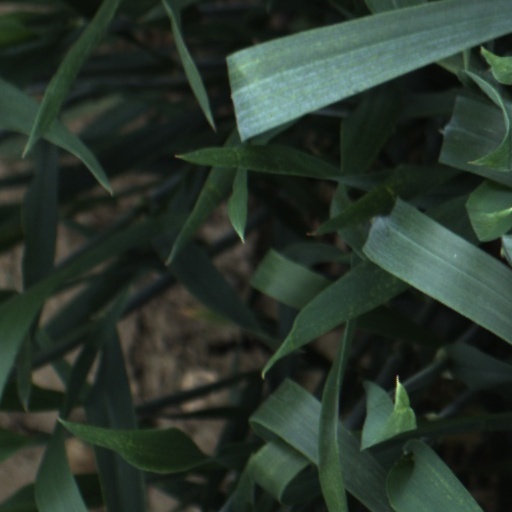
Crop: wheat